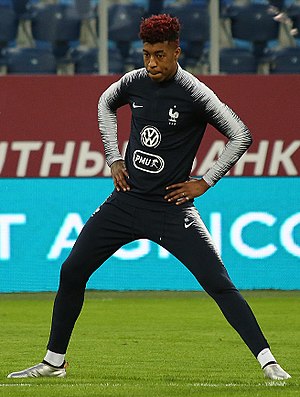
Presnel Kimpembe
Presnel Kimpembe er en fransk fodboldspiller. Han spiller for Paris Saint-Germain i Ligue 1.